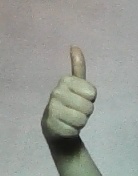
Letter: aleff